Pantera

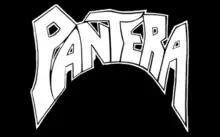
Pantera's original logo, used during their glam metal era in the 1980s

The band was originally named Gemini, then Eternity, before finally settling on Pantera after it was recommended to Vinnie while he was in drumline in high school. The name was inspired by the car De Tomaso Pantera. The band consisted of Vinnie Paul Abbott on drums, Darrell Abbott on lead guitar, and Terry Glaze on rhythm guitar; the lineup was completed with two more members, lead vocalist Donny Hart and bassist Tommy D. Bradford. In 1982, Hart left the band and Glaze became the group's lead vocalist. Later, Glaze stopped playing rhythm guitar, leaving Darrell as the sole guitarist, doing both lead and rhythm duties. Later that year, Bradford also departed and was replaced by Rex Brown (then known as Rex Rocker) on bass.